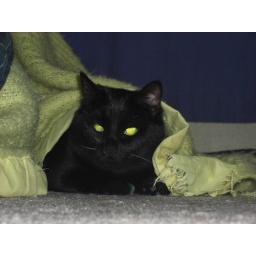
My black cat (Freya) and my grey cat ( Loki) playing with each other and some toys under their blanket.